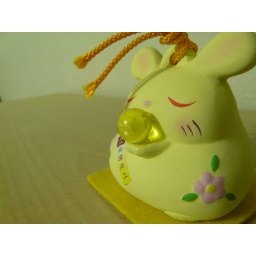
A cute little guy that sits by my bed